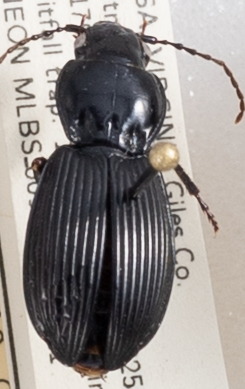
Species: Pterostichus coracinus
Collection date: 2018-09-11
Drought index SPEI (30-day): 0.396
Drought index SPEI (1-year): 0.828
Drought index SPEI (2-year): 0.988